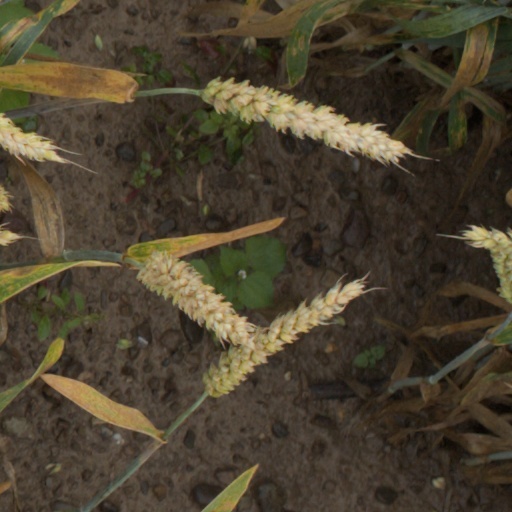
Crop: wheat